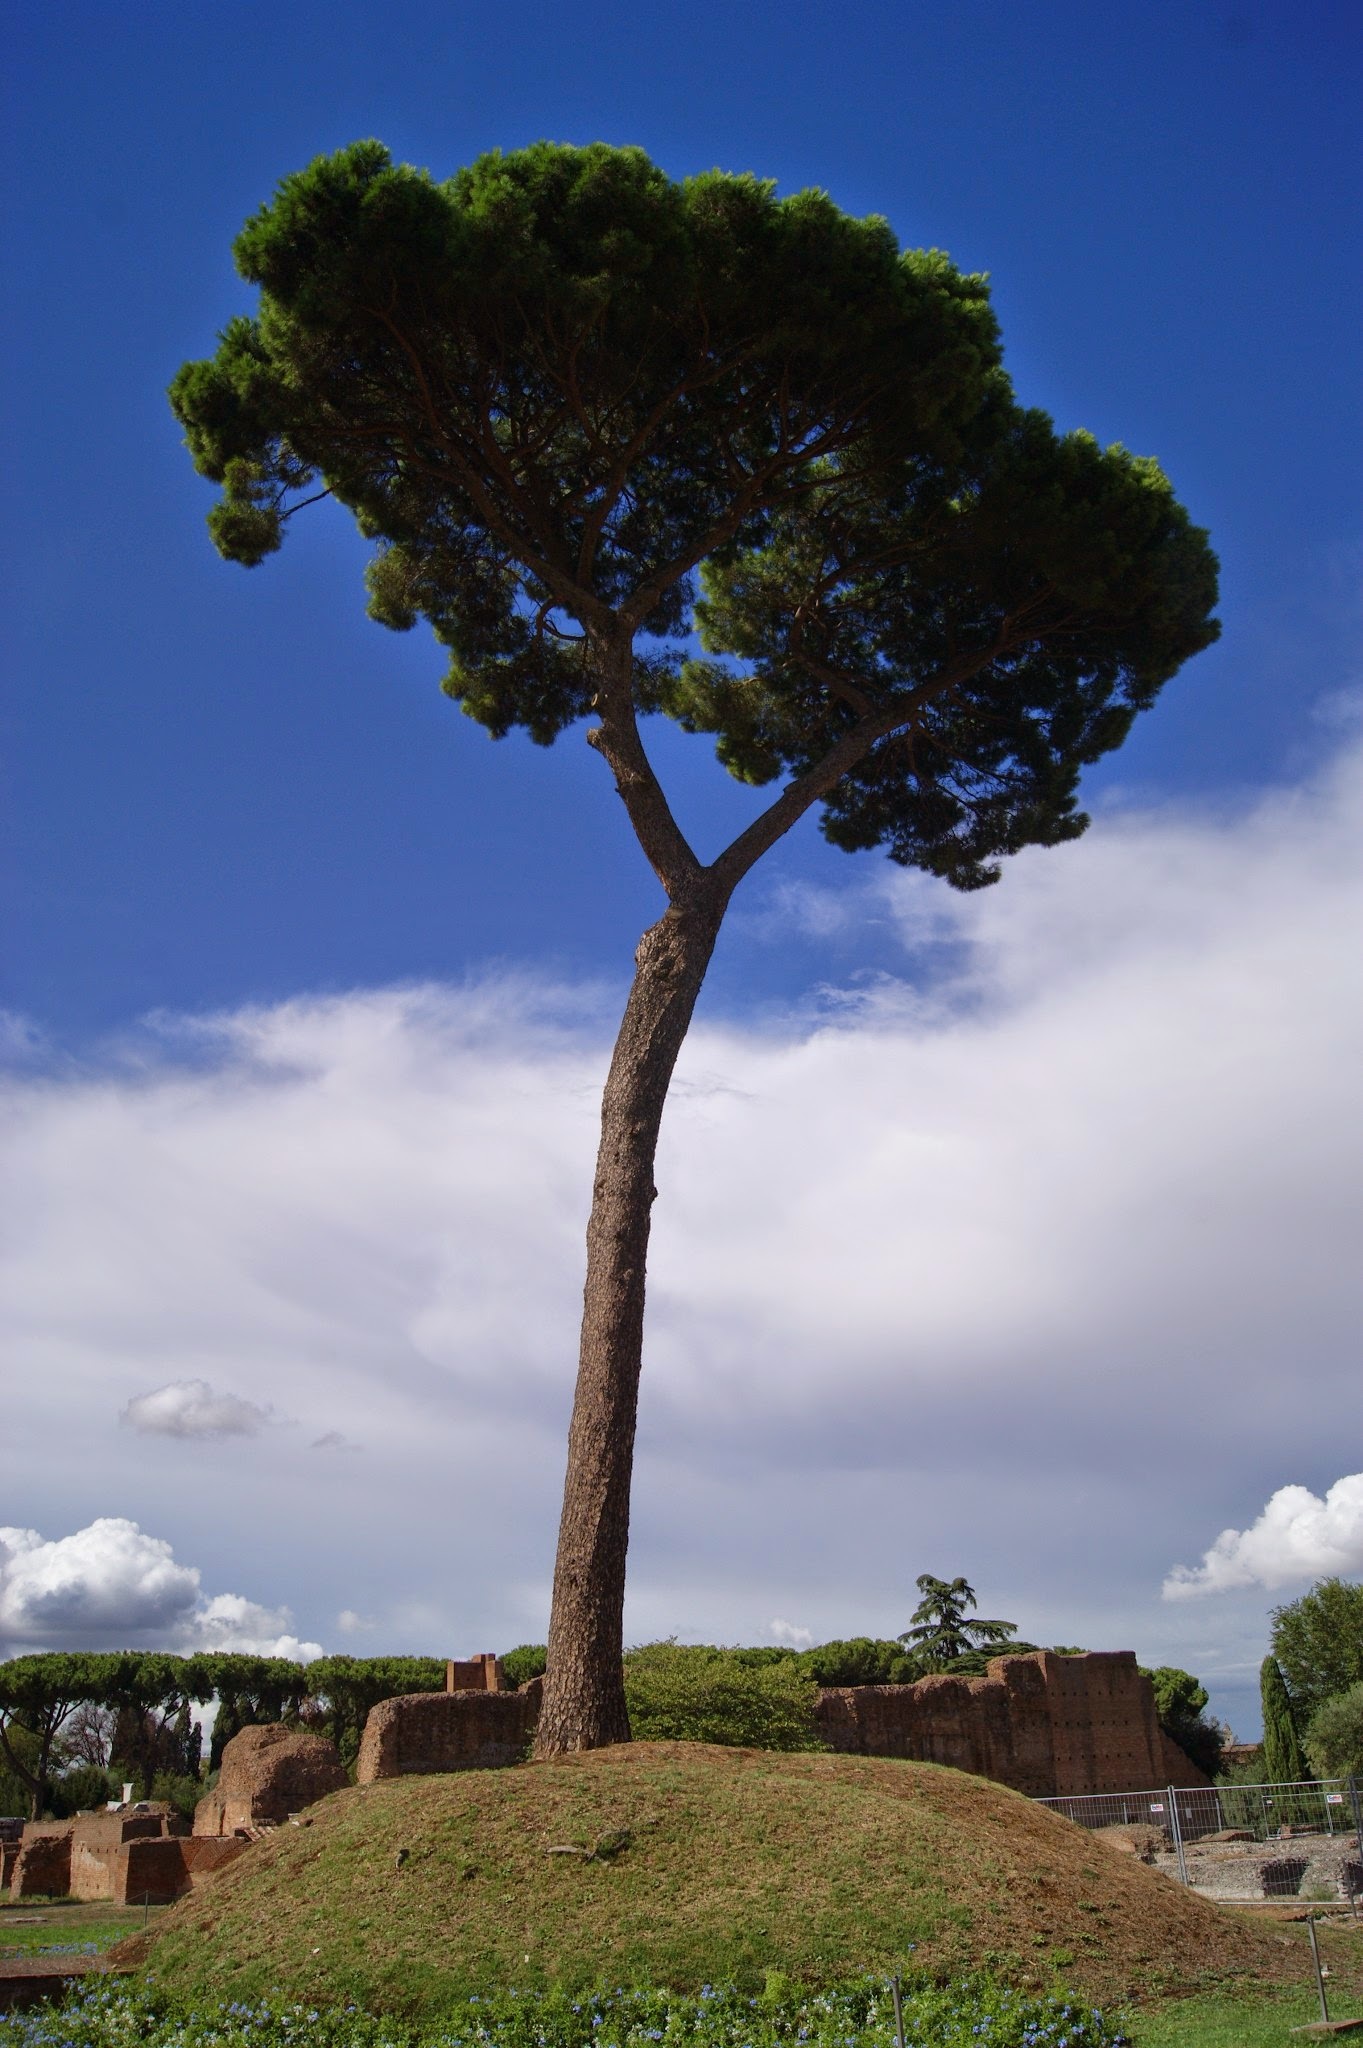
landscape, tree, nature, cloud, plant, sky, leaf, hill, flower, green, soil, botany, flora, savanna, trees, adansonia, ecosystem, rural area, flowering plant, woody plant, land plant, arecales, palm family